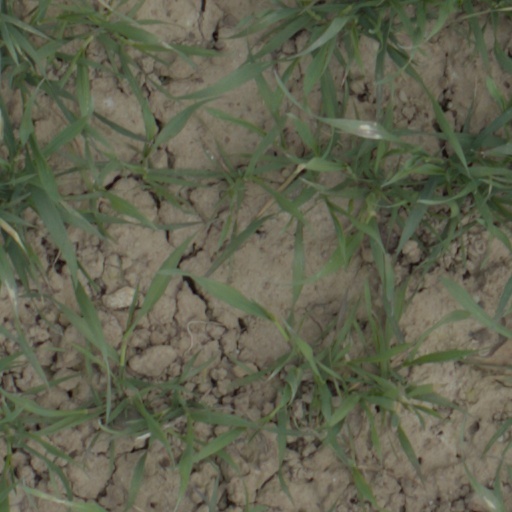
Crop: wheat